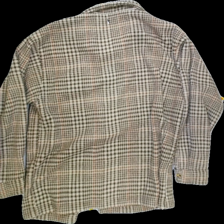
View: back
Type: Jacker
Category: Ladies
Brand: Not Applicable
Colors: Multicolor, Brown, Beige, Orange
Material: 100%polyester
Pattern: Checkered print
Cut: Collar, Regular
Size: XL
Season: All
Trend: No trend
Stains: Yes
Damage: 2
Price range: <50
Recommended usage: Export